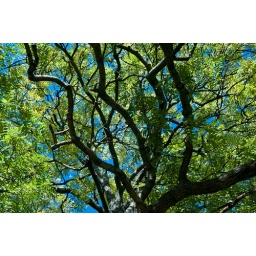
Blue sky above big tree